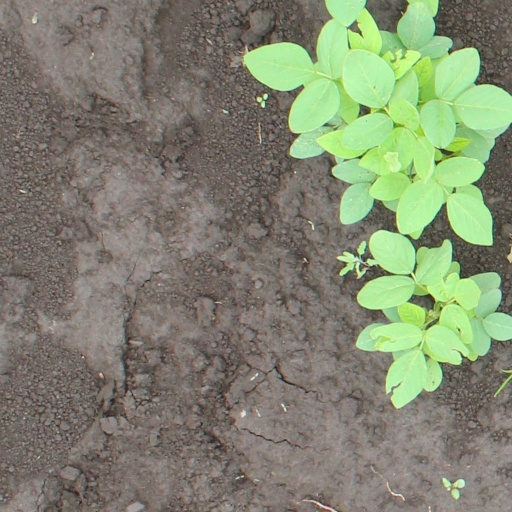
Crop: soybean